Komi Republic

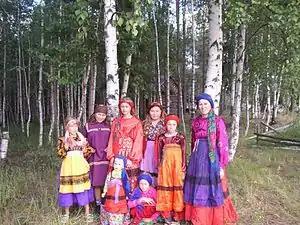
Komi people

The republic is situated to the west of the Ural Mountains, in the north-east of the East European Plain. The Polar Urals rise in the northeastern part. Forests cover over 70% of the territory, and swamps cover approximately 15%. The Komi Republic is the second-largest federal region by area in European Russia after Arkhangelsk Oblast.